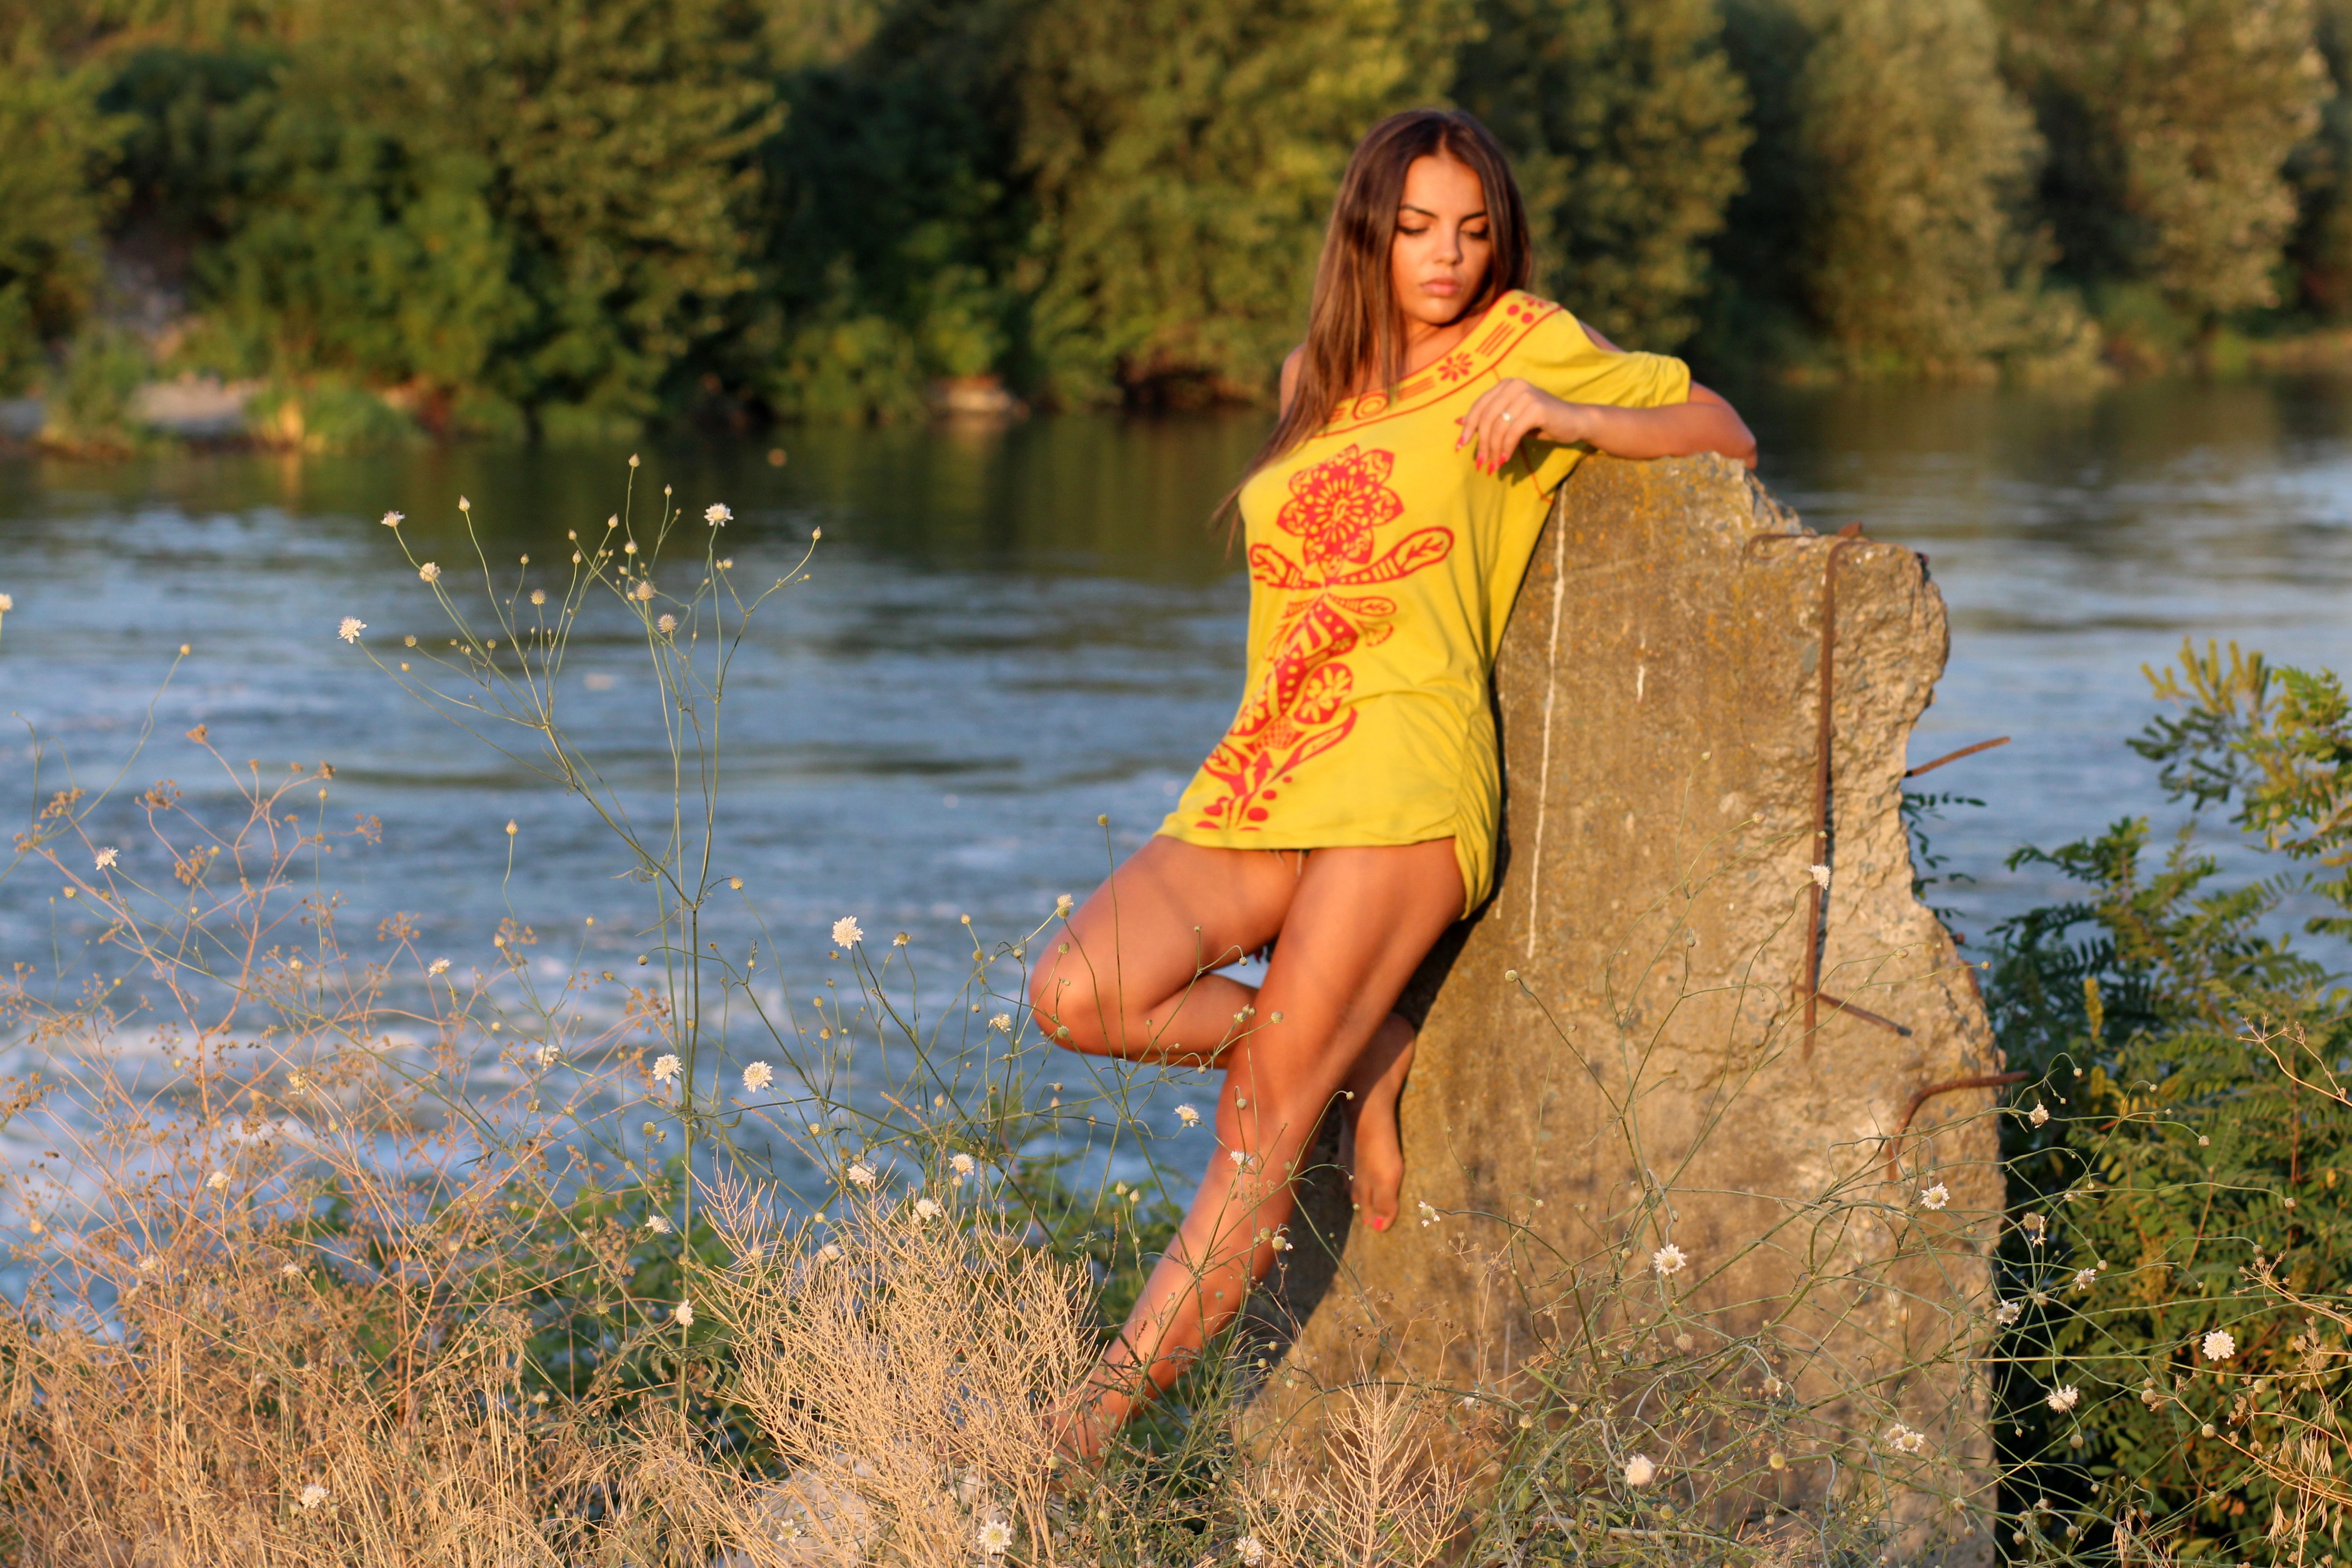
water, nature, rock, girl, summer, wild, model, spring, autumn, season, fun, dress, vegetation, beauty, sensual, photo shoot